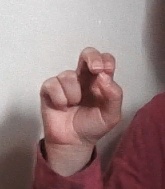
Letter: gaaf